Aert van den Bossche

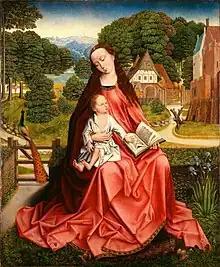
Virgin and Child in a Landscape

Aert van den Bossche or the Master of the Crispinus and Crispinianus-Legend (also known as Aert Panhedel, Aert van Panhedel, Arnoul de Panhedel, Arnoul Vanden Bossche and Harnoult van den Boske) was an Early Netherlandish painter of altarpieces, active in Brussels and Bruges in the late 15th century. There is still doubt as to whether he should be identified with the Master of the legend of St. Barbara or was only one of the artists active in a workshop responsible for the works of that master.